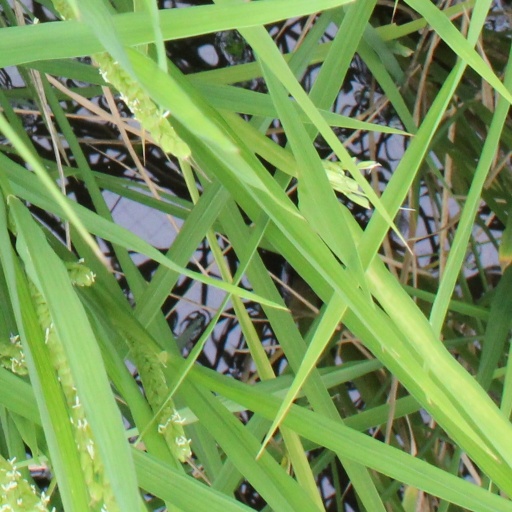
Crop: rice